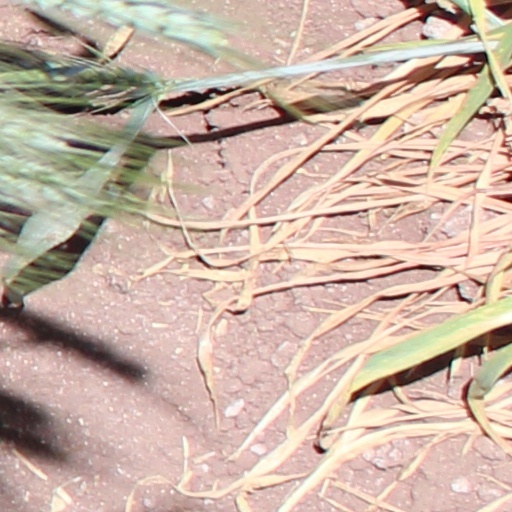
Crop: wheat